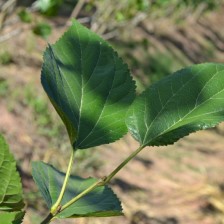
Variety: ChiangMaiBuriram60